Carolina Bello

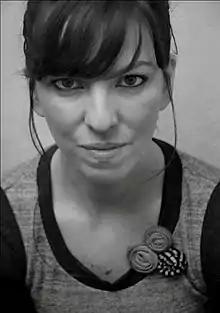
2014

Carolina Bello (born 27 April 1983) is a Uruguayan writer. She is an expert in social communication, with a postgraduate degree in art criticism.